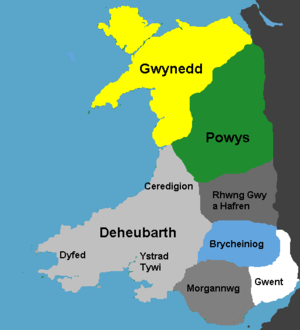
Bernard de Neuf-Marché, seigneur anglo-normand, fut le conquérant du royaume de Brycheiniog au sud du Pays de Galles.